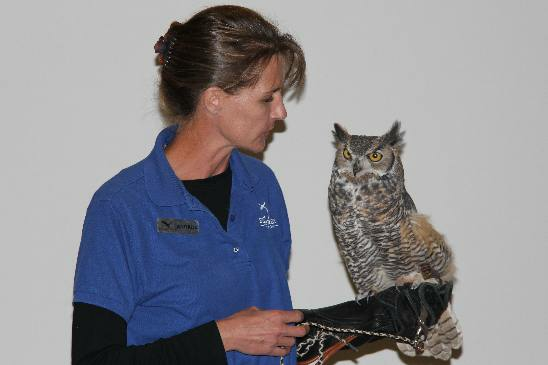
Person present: Yes